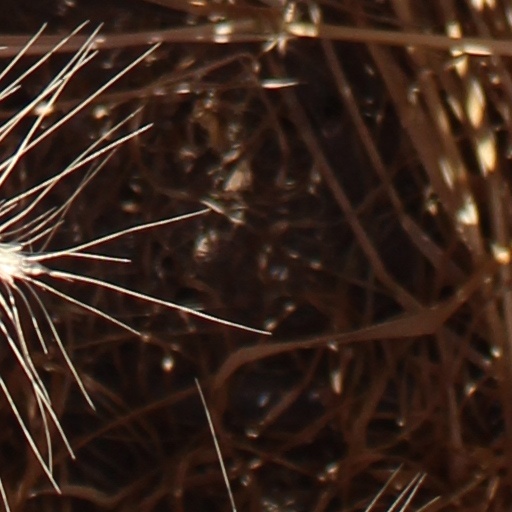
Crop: wheat